International Rice Research Institute

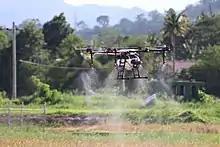
Demonstration of a drone for rice cultivation at the IRRI.

conserving, understanding, sharing, and using rice genetic diversity; breeding and delivering new varieties; developing and sharing improved crop and environmental management practices; adding to the economic and nutritional value of rice; broadening our impact by supporting strategic policy and market development; and facilitating large-scale adoption of technologies.